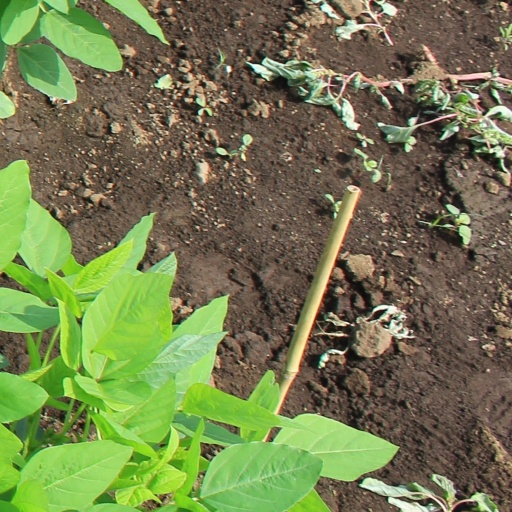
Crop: soybean